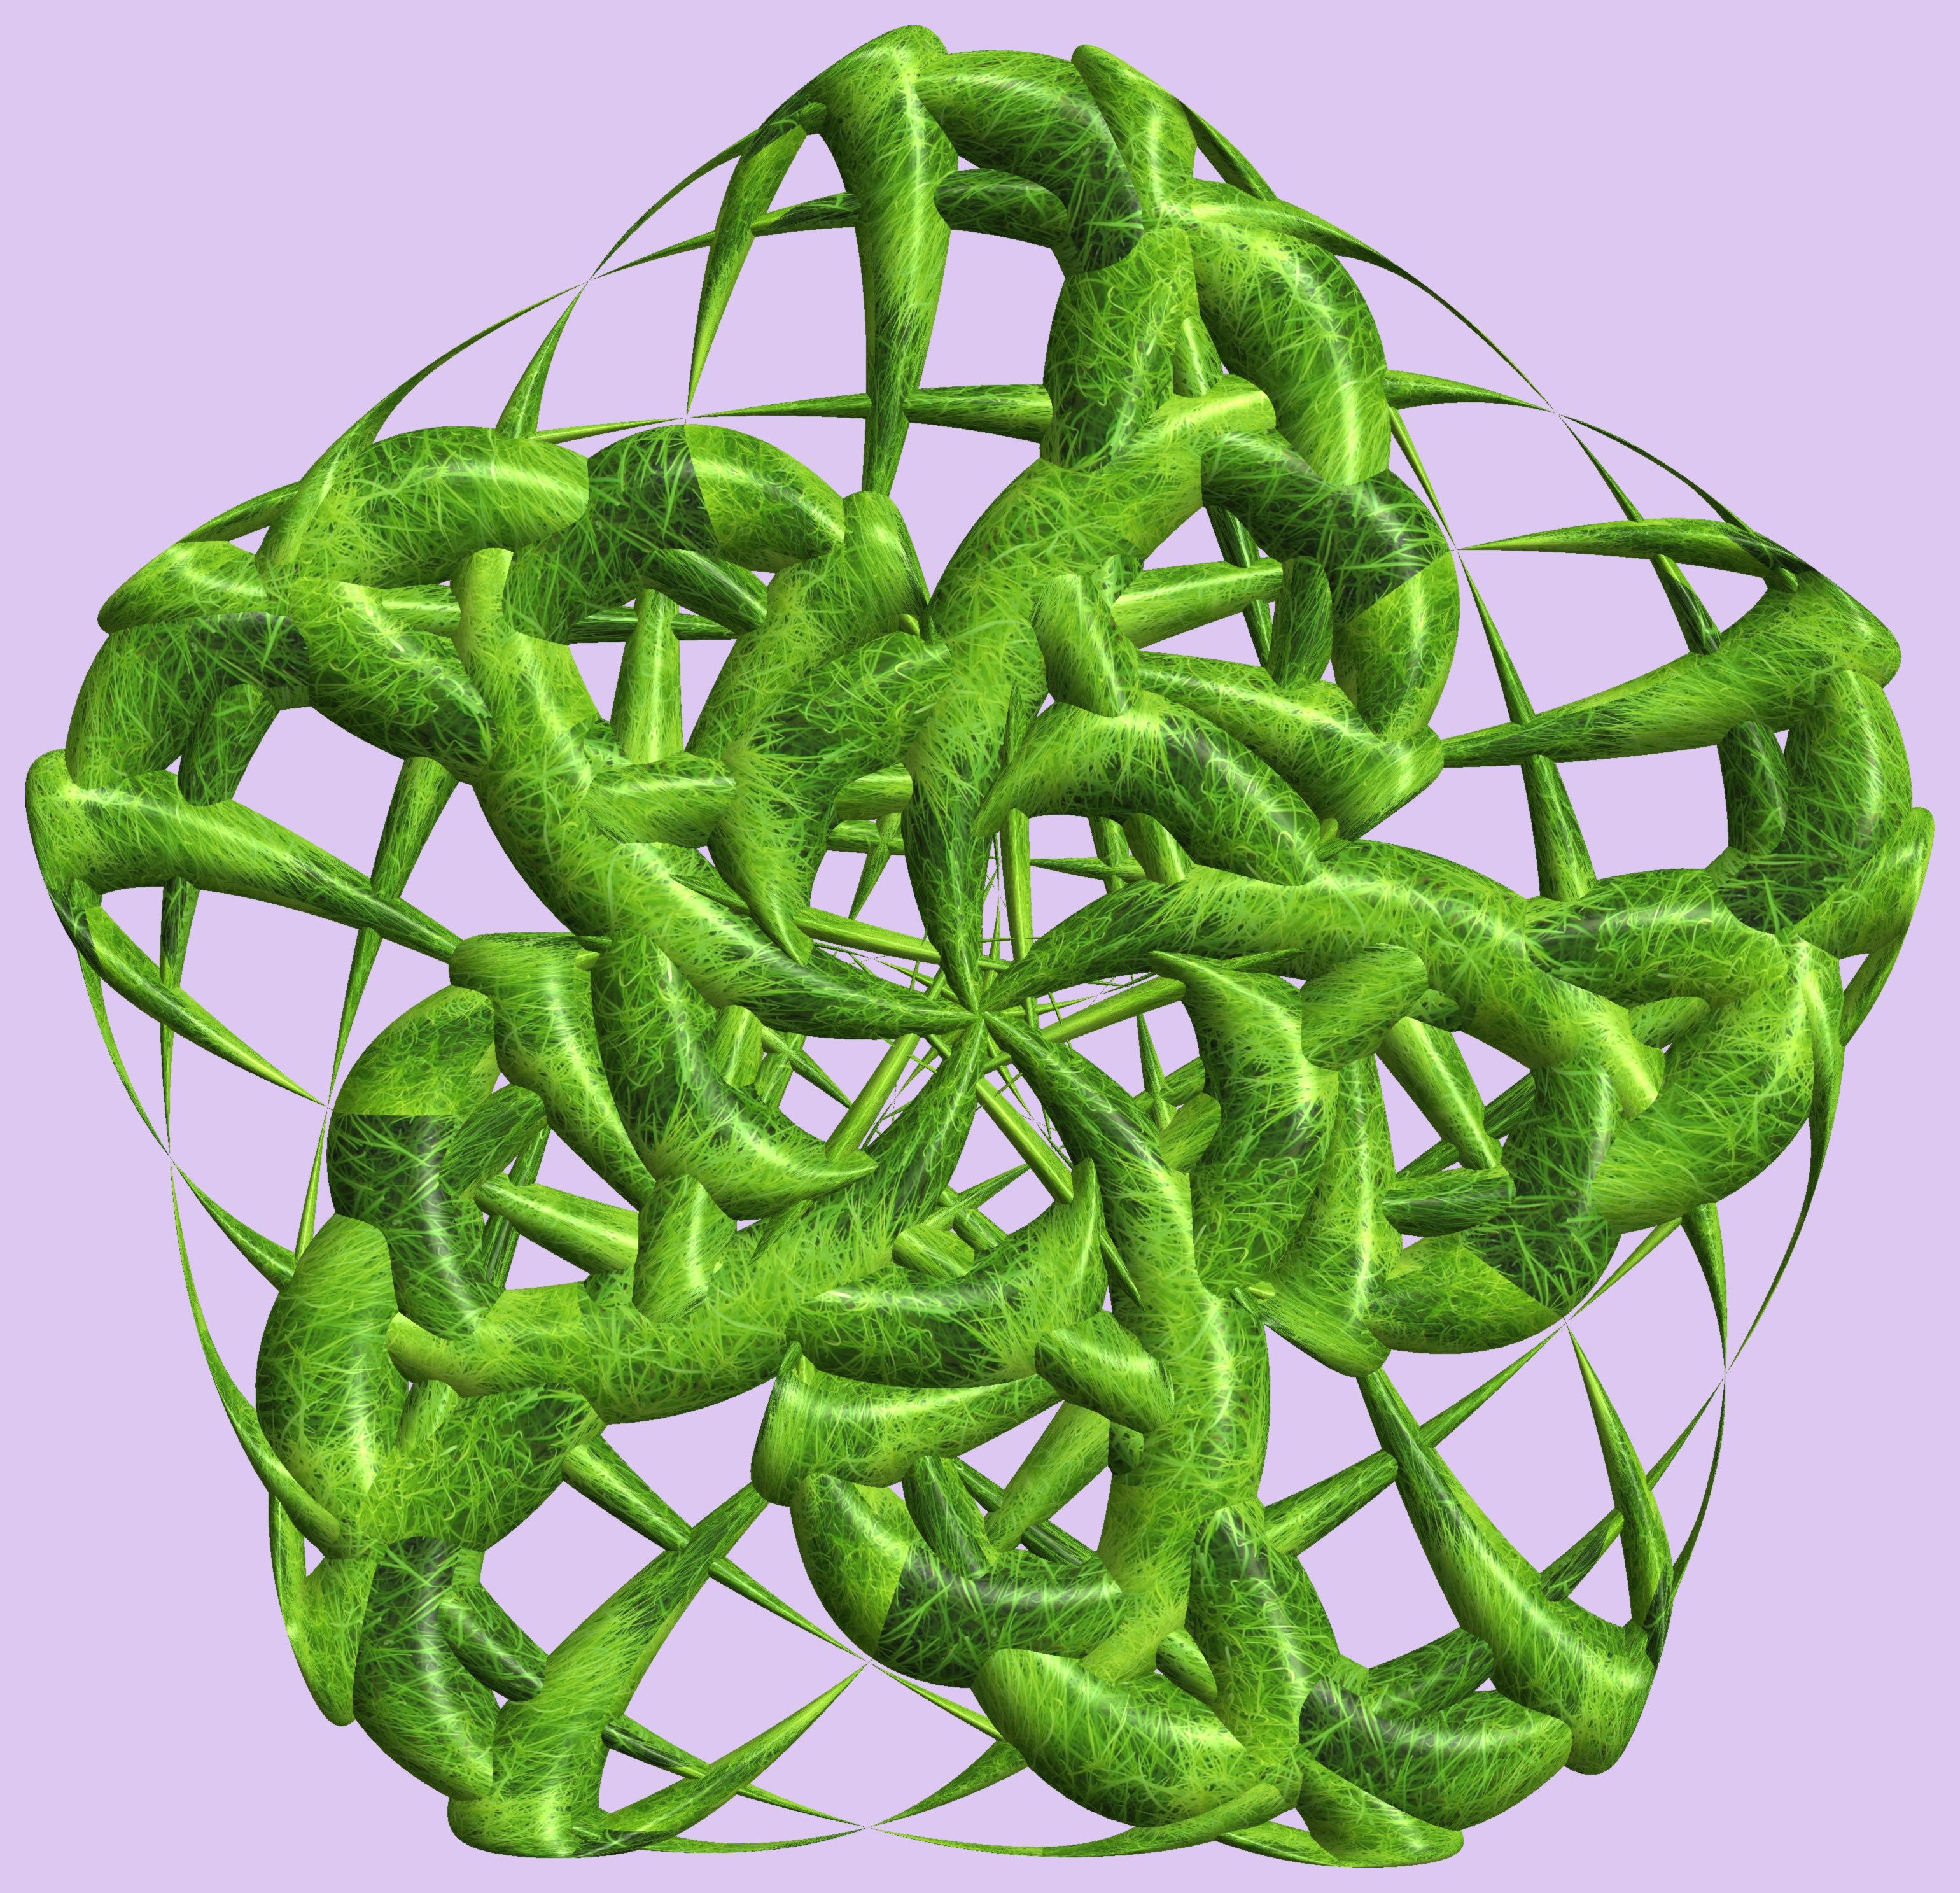
structure, plant, texture, pattern, green, biology, cool image, figure, illustration, design, symmetry, 3d, graphic, torus, mathematica, cg, parametricplot3d, code, program, algorithm, abstruct, mapping